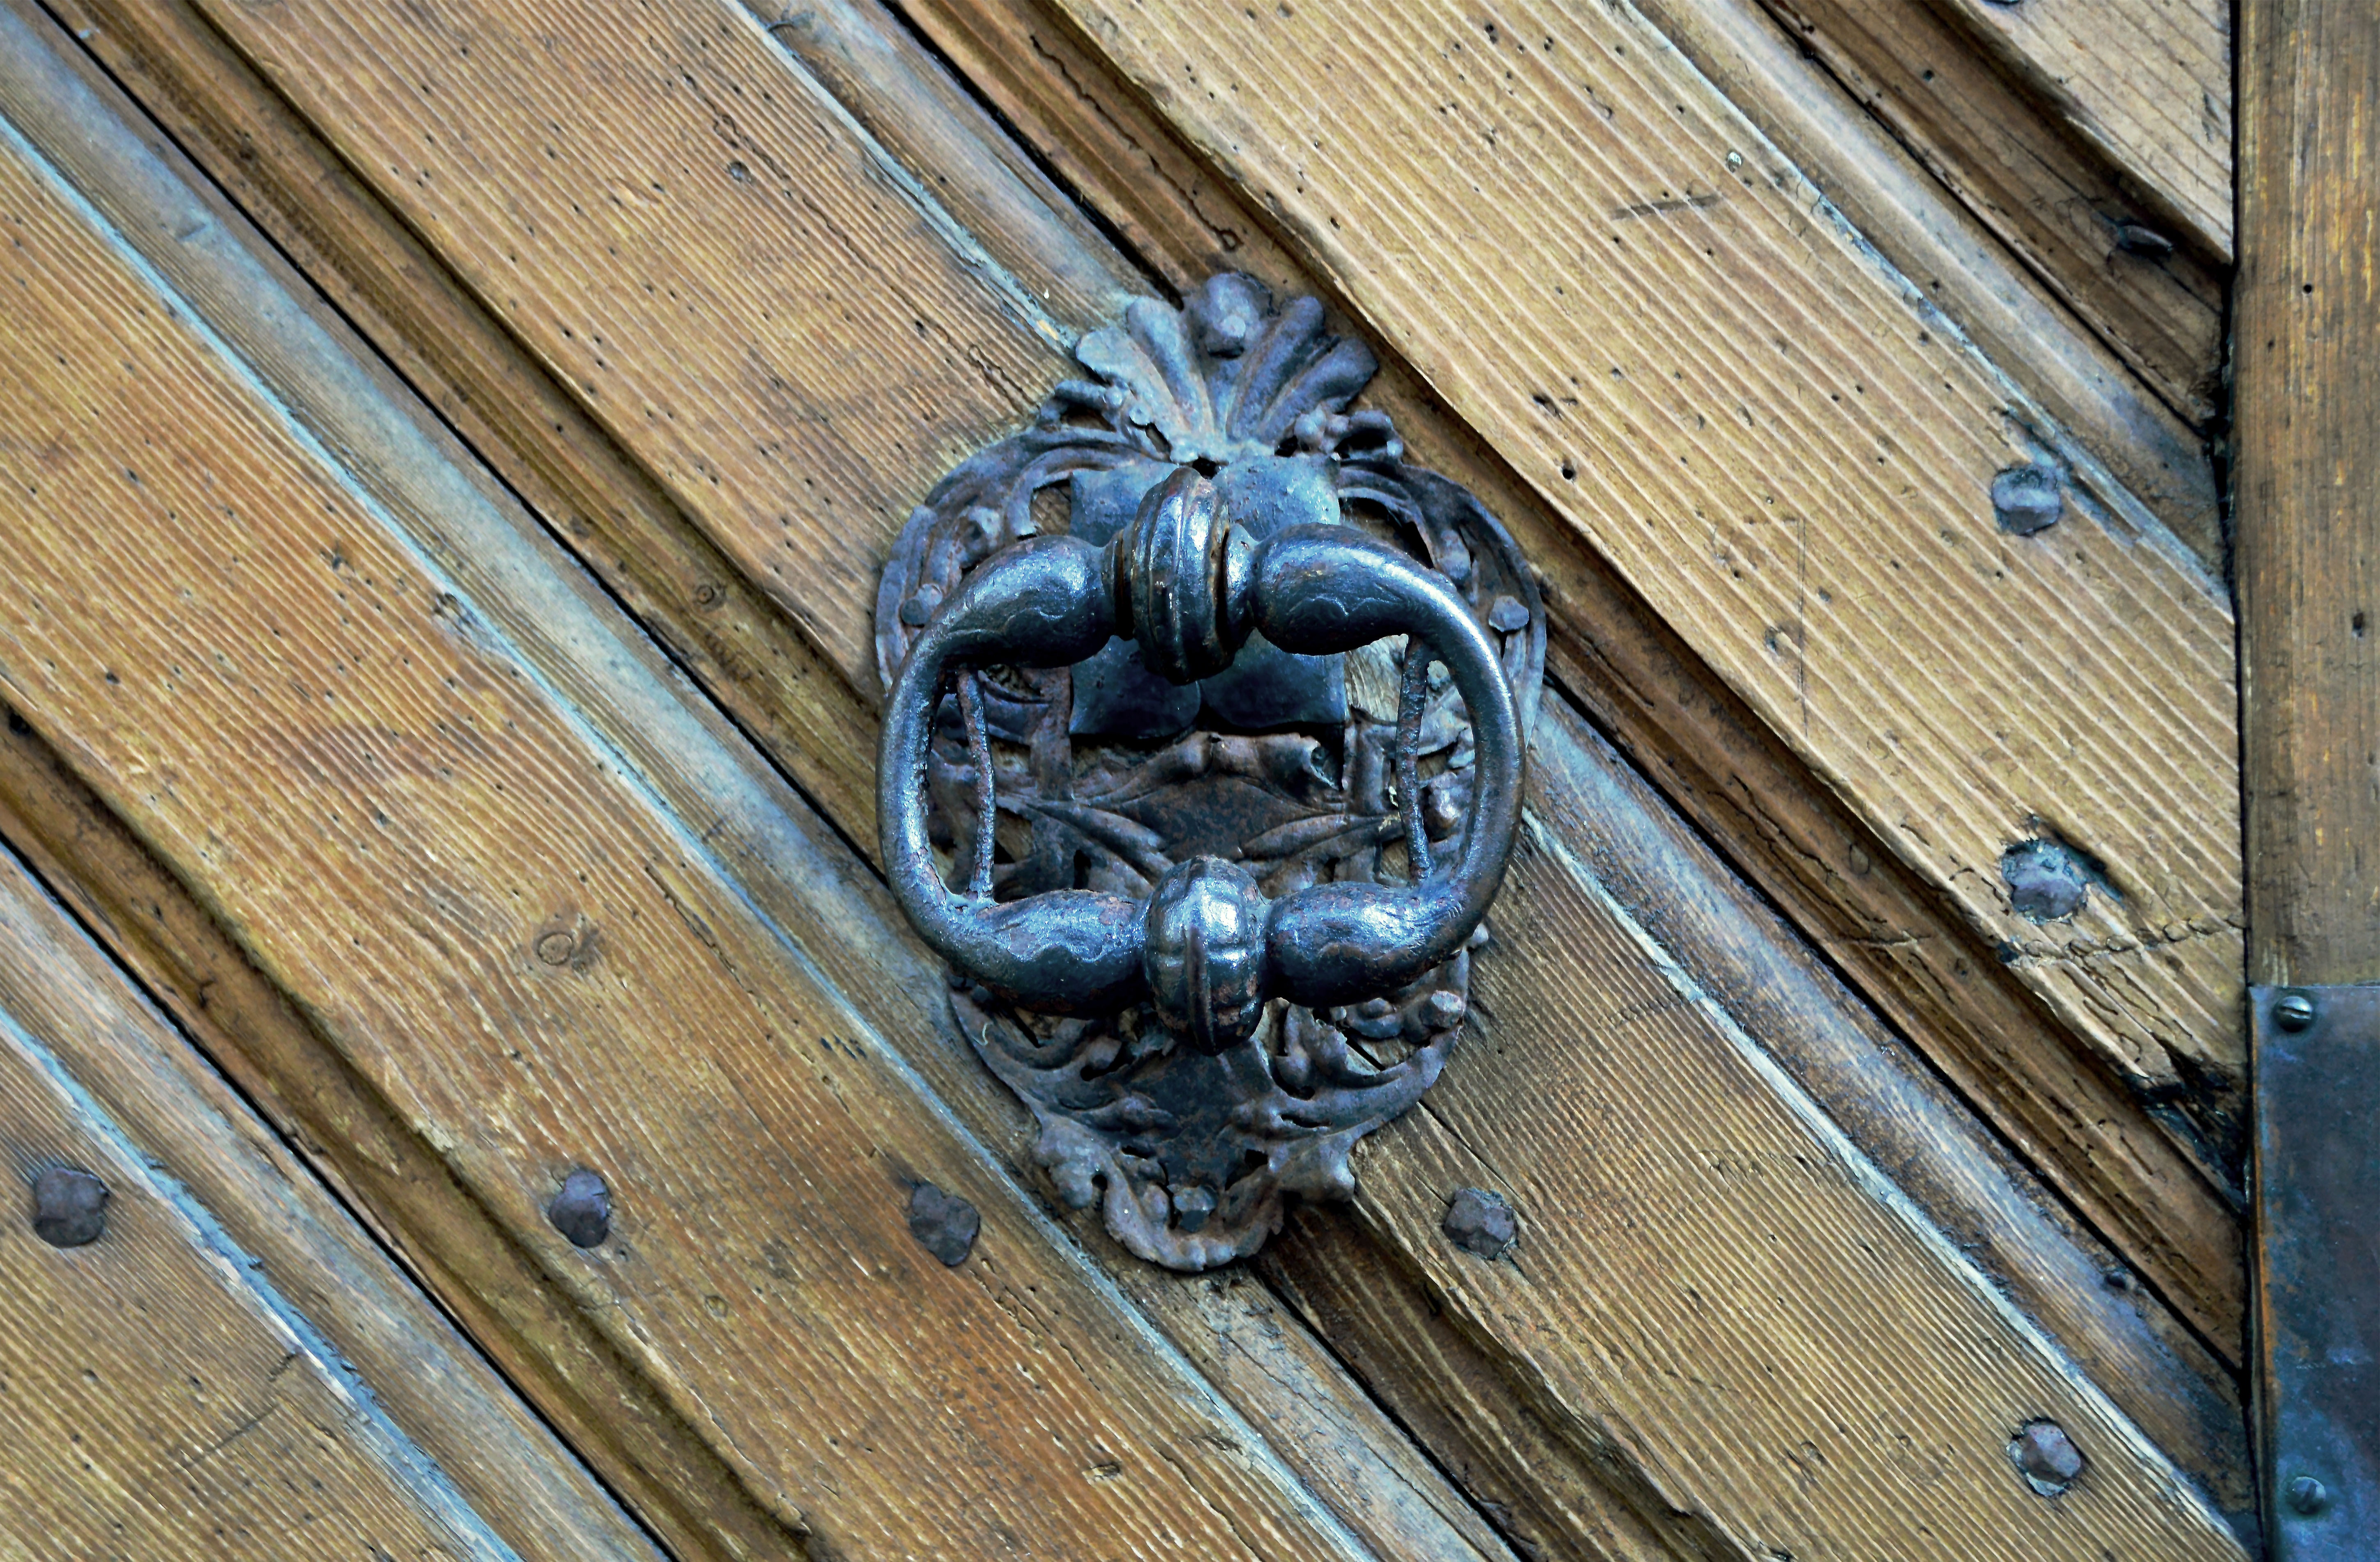
wood, track, antique, roof, old, vehicle, mast, castle, heidelberg, blue, door, handle, sculpture, art, closed, iron, carving, weststadt, used, doorknocker, door handle, completed, key hole, thumper, bks castle, outdoor structure